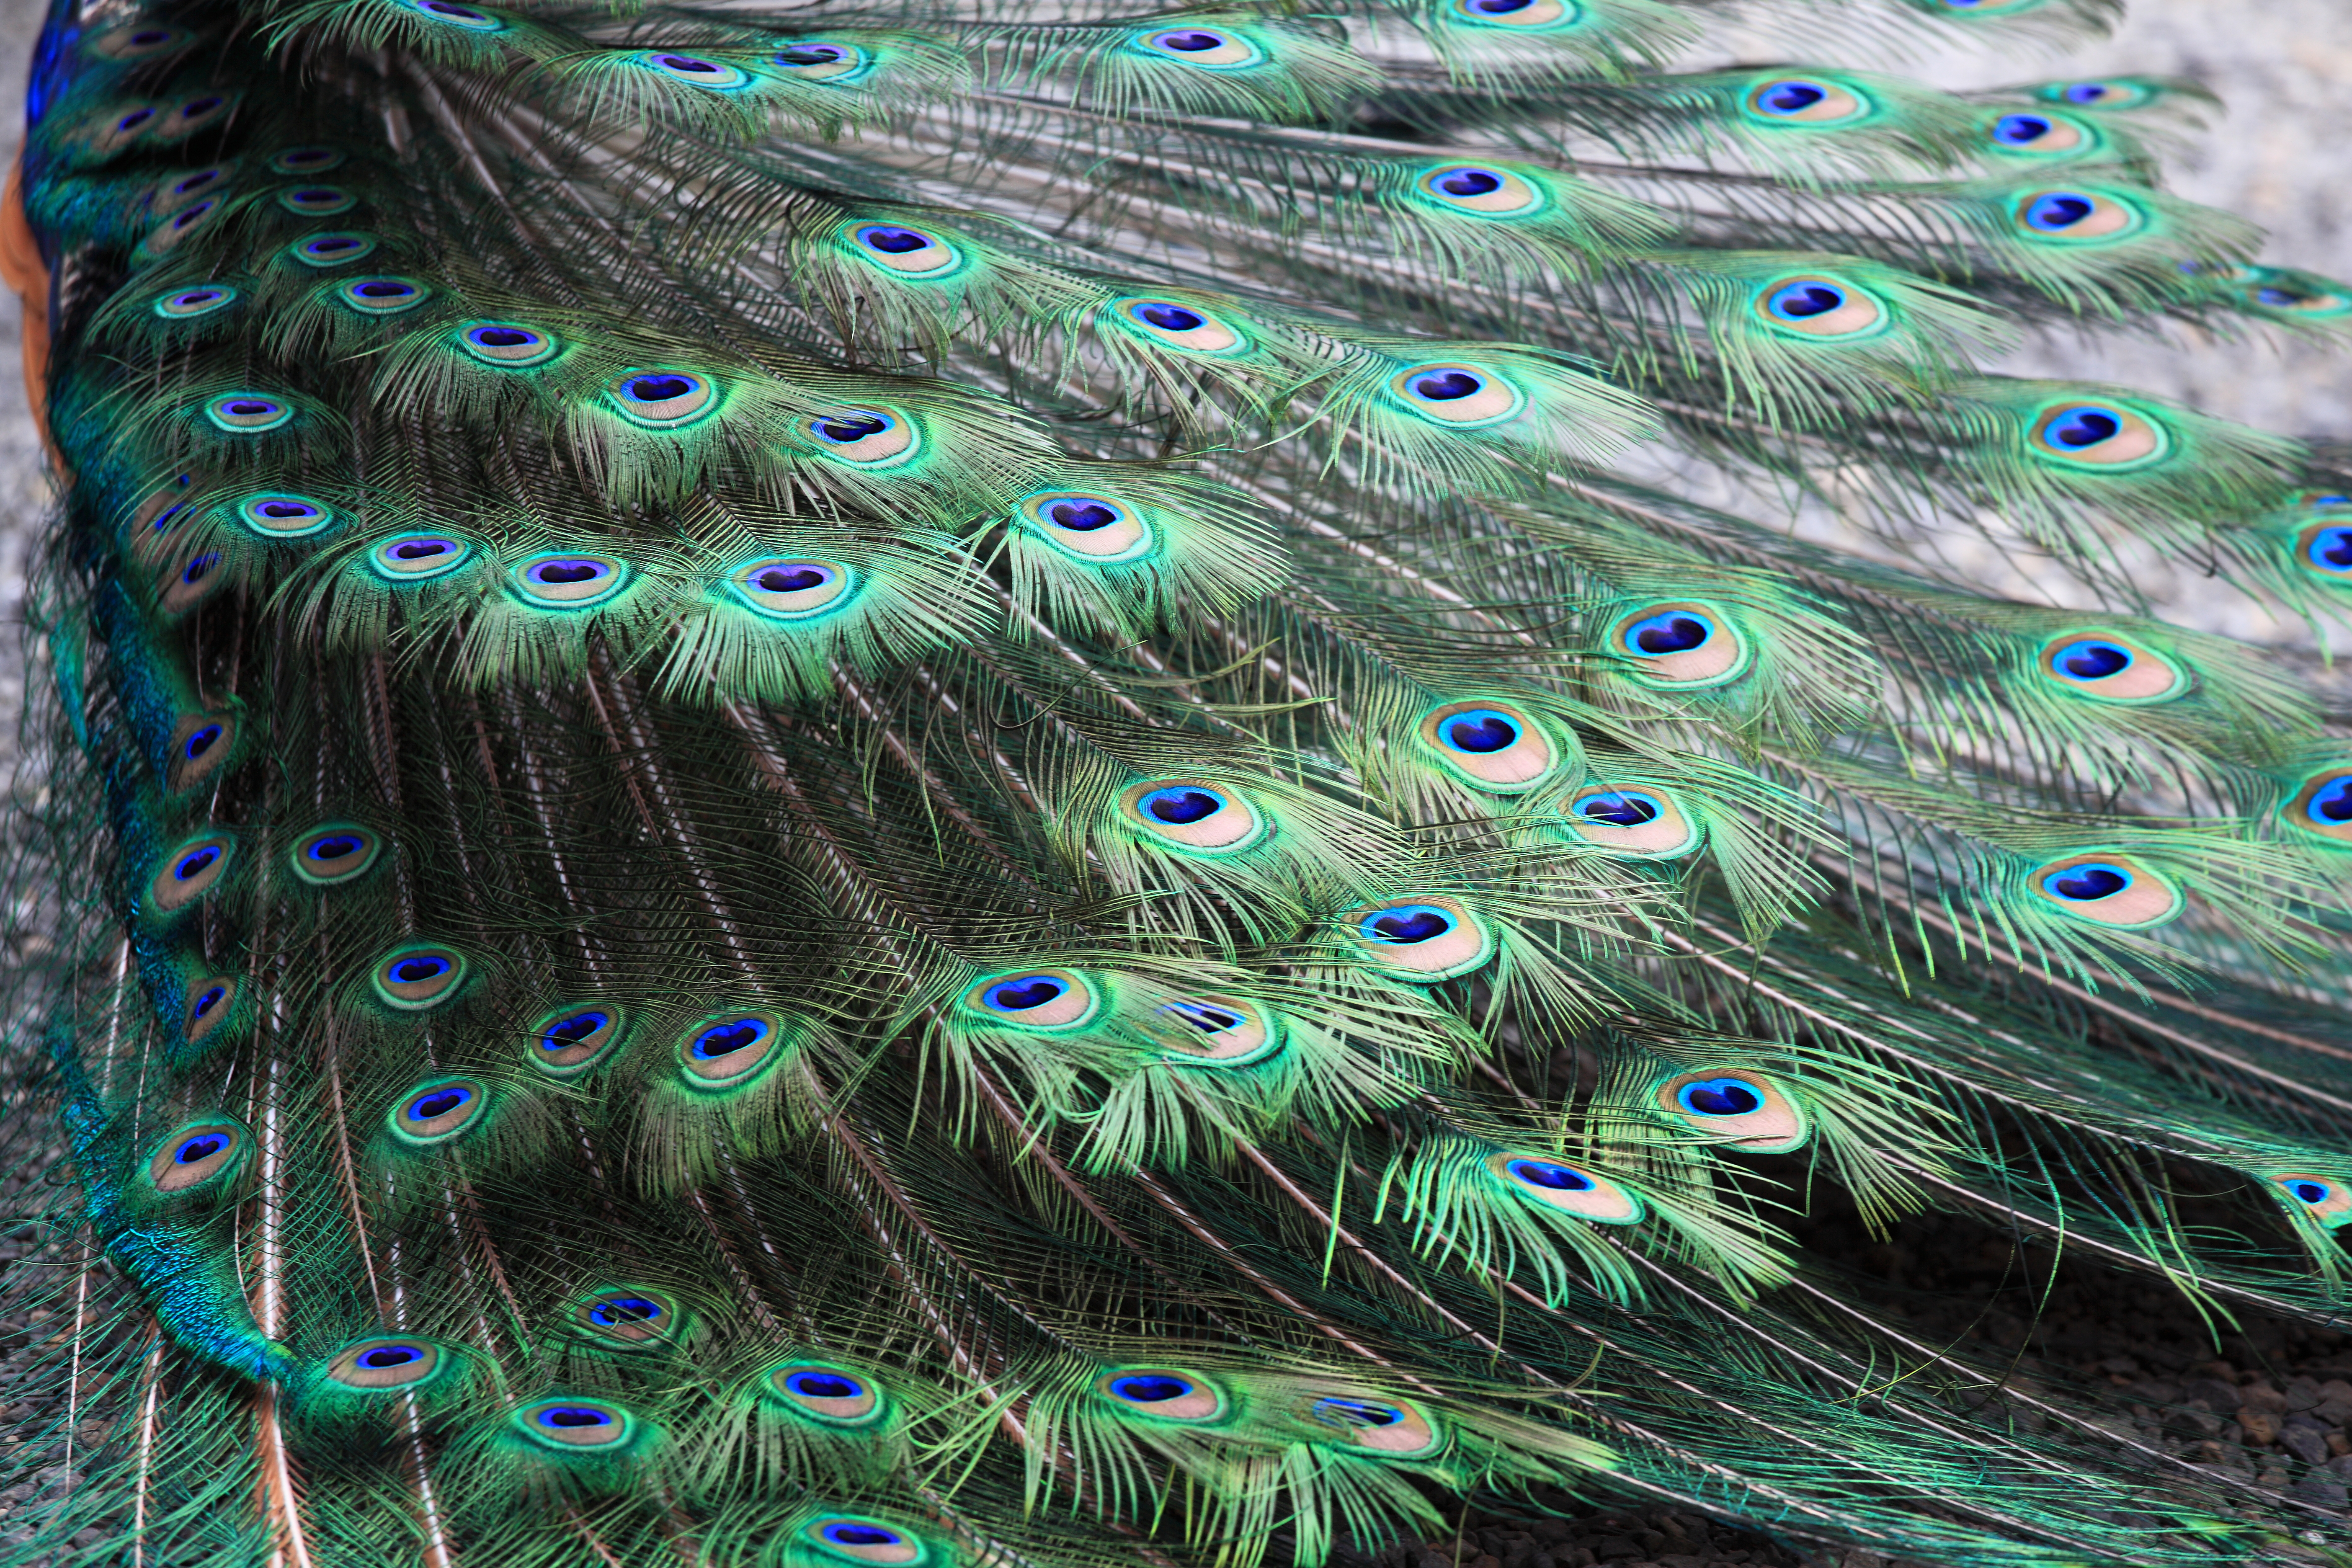
bird, wing, green, high, feather, material, peacock, cool image, vertebrate, 5d, hires, peafowl, indian, pavo, cristatus, markii, hi, res, resolution, ibaraki, sakuragawa, amabikikannon, fashion accessory